Hauketo Station

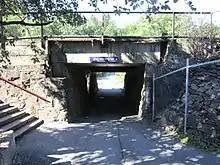
The underpass under the tracks

Despite the double track, the Østfold Line past Holmlia has reached its capacity limitation due to the mix of commuter, regional and freight trains. The Follo Line is scheduled for completion in 2021. It will allow regional trains to bypass the Østfold Line between Oslo and Ski, freeing up capacity. This will allow the L2 service to increase to at least four hourly services from the early 2020s.